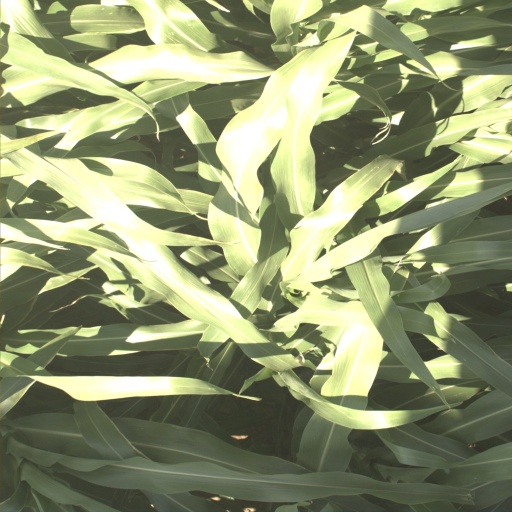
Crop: sorghum